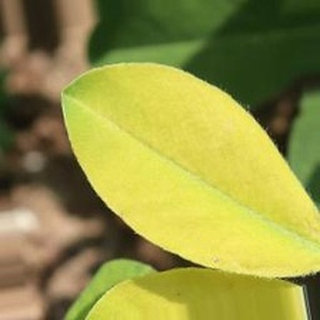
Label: groundnut_nutrition_deficiency